Indoor tanning

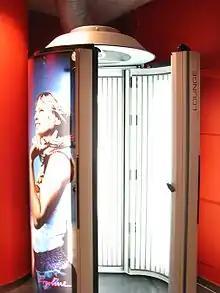
Tanning booth

In 1890 the Danish physician Niels Ryberg Finsen developed a carbon arc lamp ("Finsen's light" or a "Finsen lamp") that produced ultraviolet radiation for use in skin therapy, including to treat lupus vulgaris. He won the 1903 Nobel Prize in Physiology or Medicine for his work.